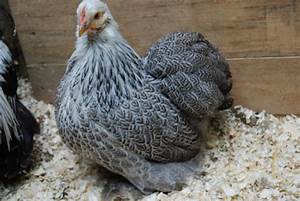
Label: chicken